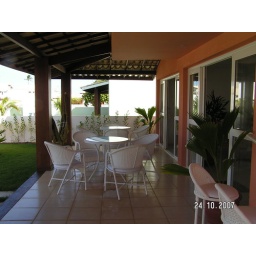
The veranda in the back of the house, which also has 4 stools and a marble table communicating with the kitchen